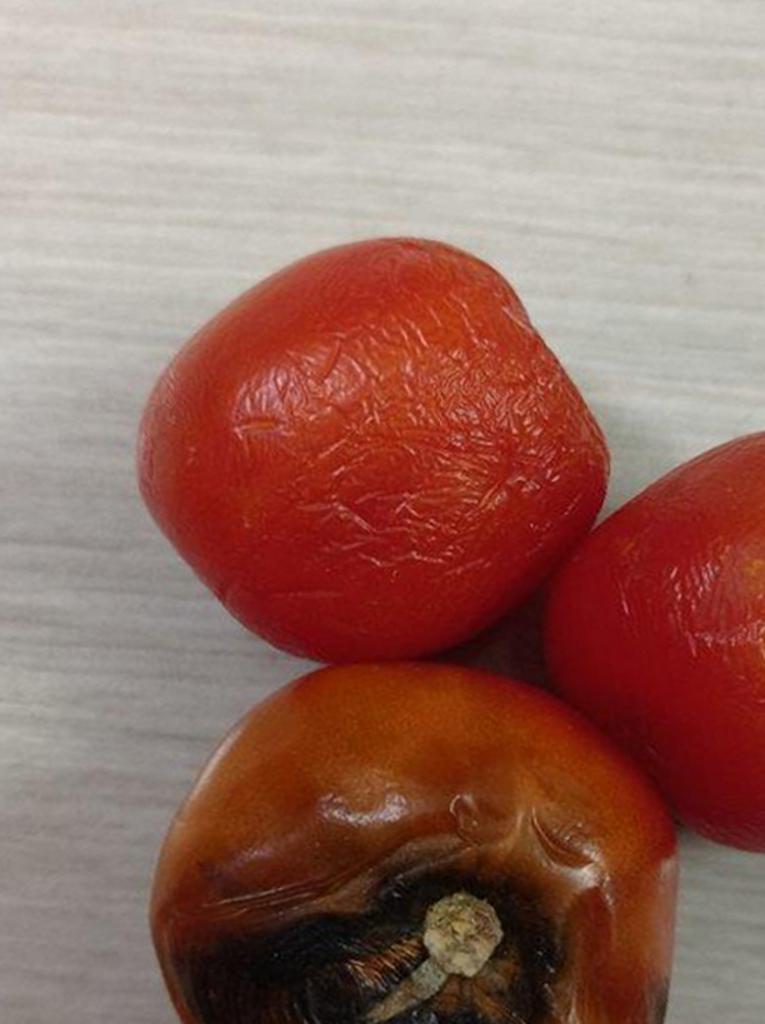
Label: Rotten